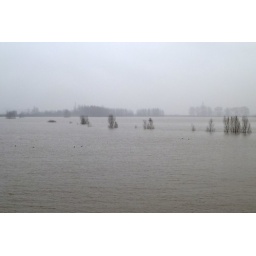
High water in dutch river "De Waal"